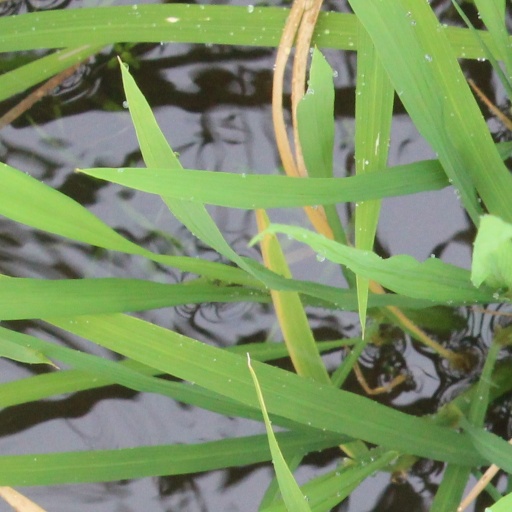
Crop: rice